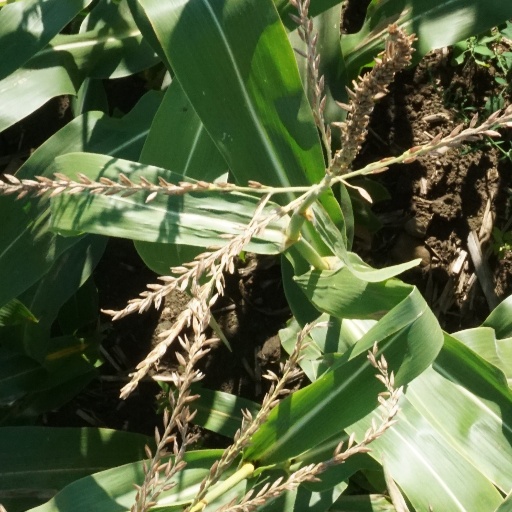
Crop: maize; corn